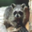
Label: raccoon